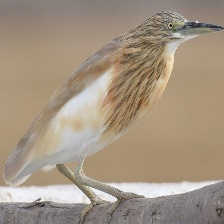
Species: SQUACCO HERON
Scientific name: ARDEOLA RALLOIDES
ImageNet parent category: little_blue_heron